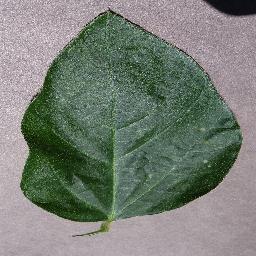
Label: Soybean___healthy